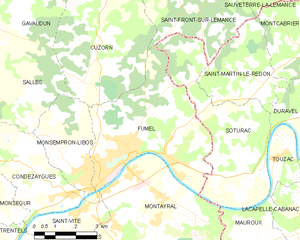
Fumel est une commune du Sud-Ouest de la France située dans le département de Lot-et-Garonne, en région Nouvelle-Aquitaine.